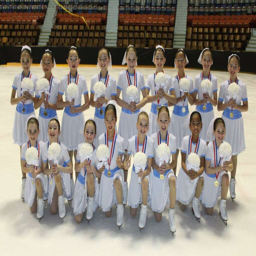
the team poses after its performance .